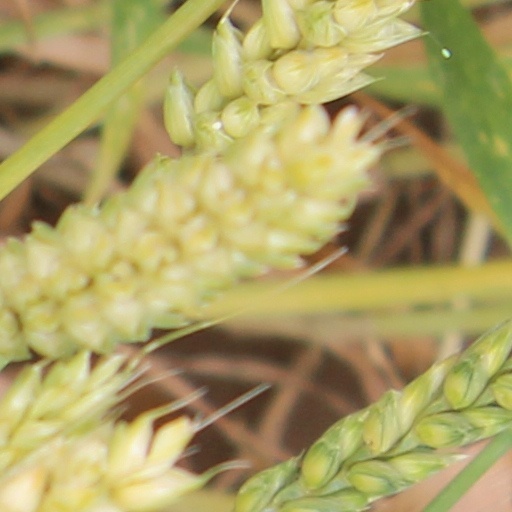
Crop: wheat